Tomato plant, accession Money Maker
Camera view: horizontal (90 deg, fisheye); turntable rotation: 300 degrees
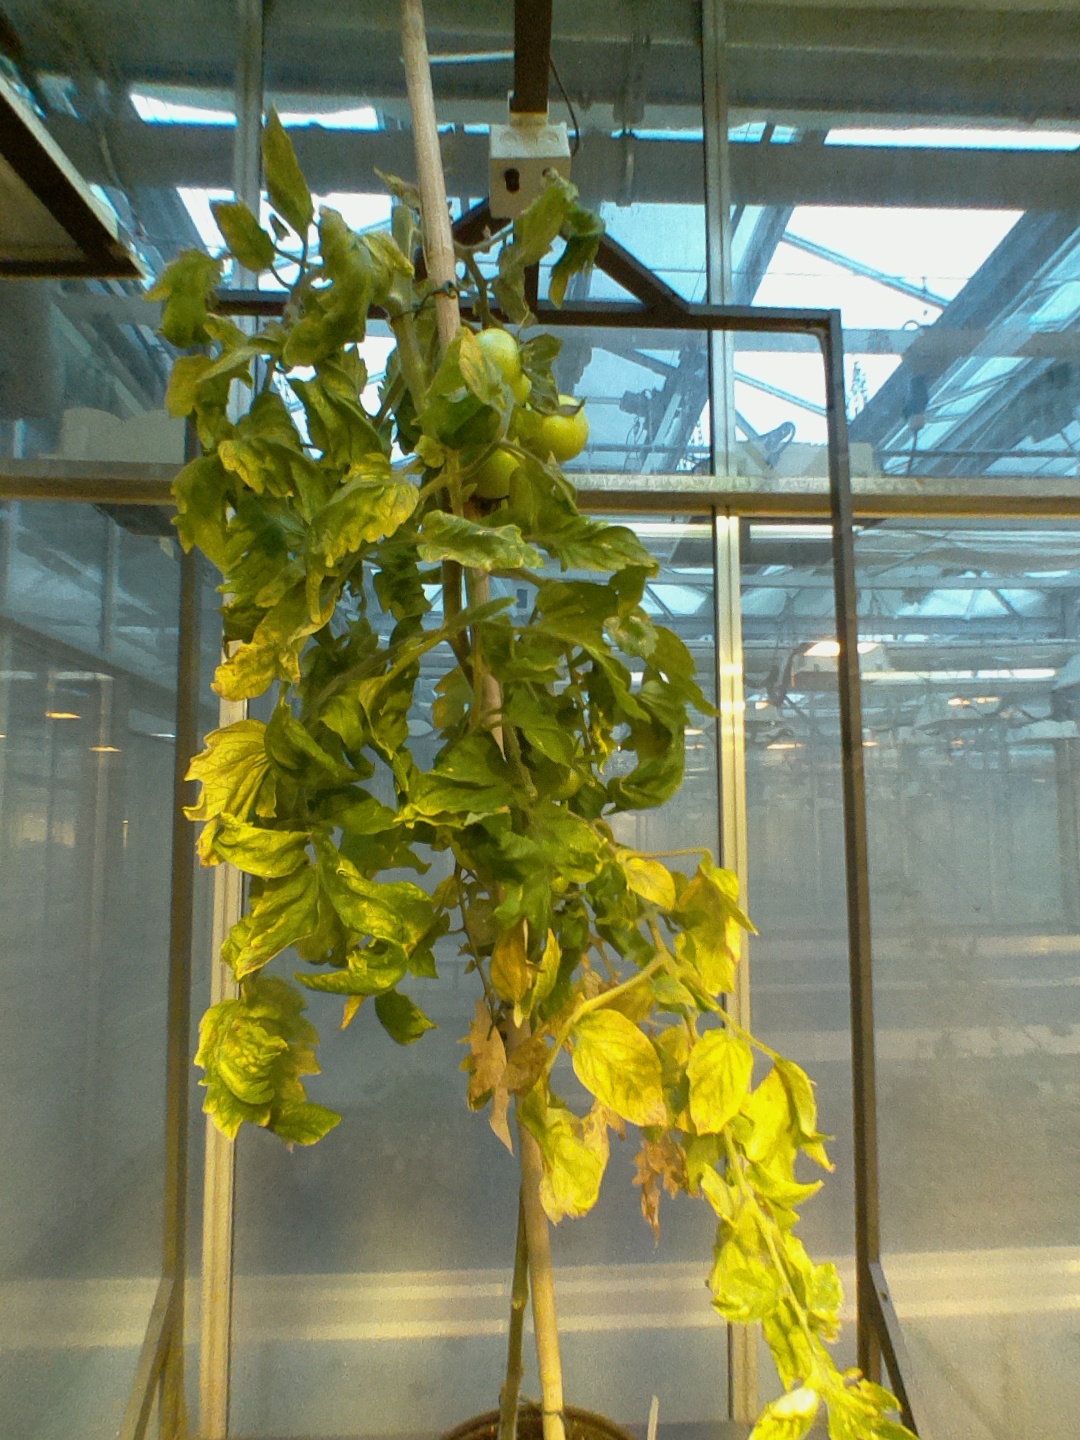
BBCH growth stage 79: 90% -100% of final fruit size